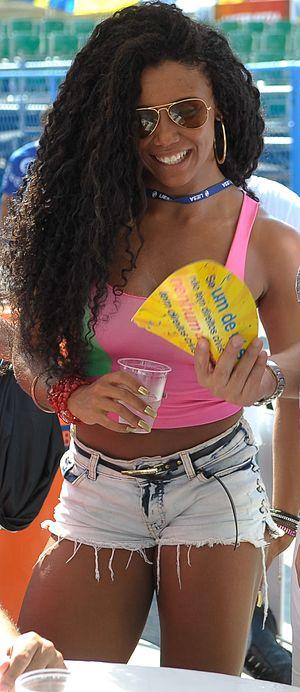
Le Grêmio Recreativo Escola de Samba Estação Primeira de Mangueira est une école de samba de Rio de Janeiro, l'une des plus anciennes et des plus traditionnelles. Elle a été fondée le 28 octobre 1928, au morro da Mangueira, près du quartier Maracanã, par Carlos Cachaça, Cartola, Zé Espinguela, entre autres. Elle a été à l'origine de plusieurs innovations dans le défilé de samba du Carnaval. Ses couleurs sont le vert et le rose et son nom provient du fait qu'elle était la première station ferroviaire à partir de la gare centrale où la samba était présente.